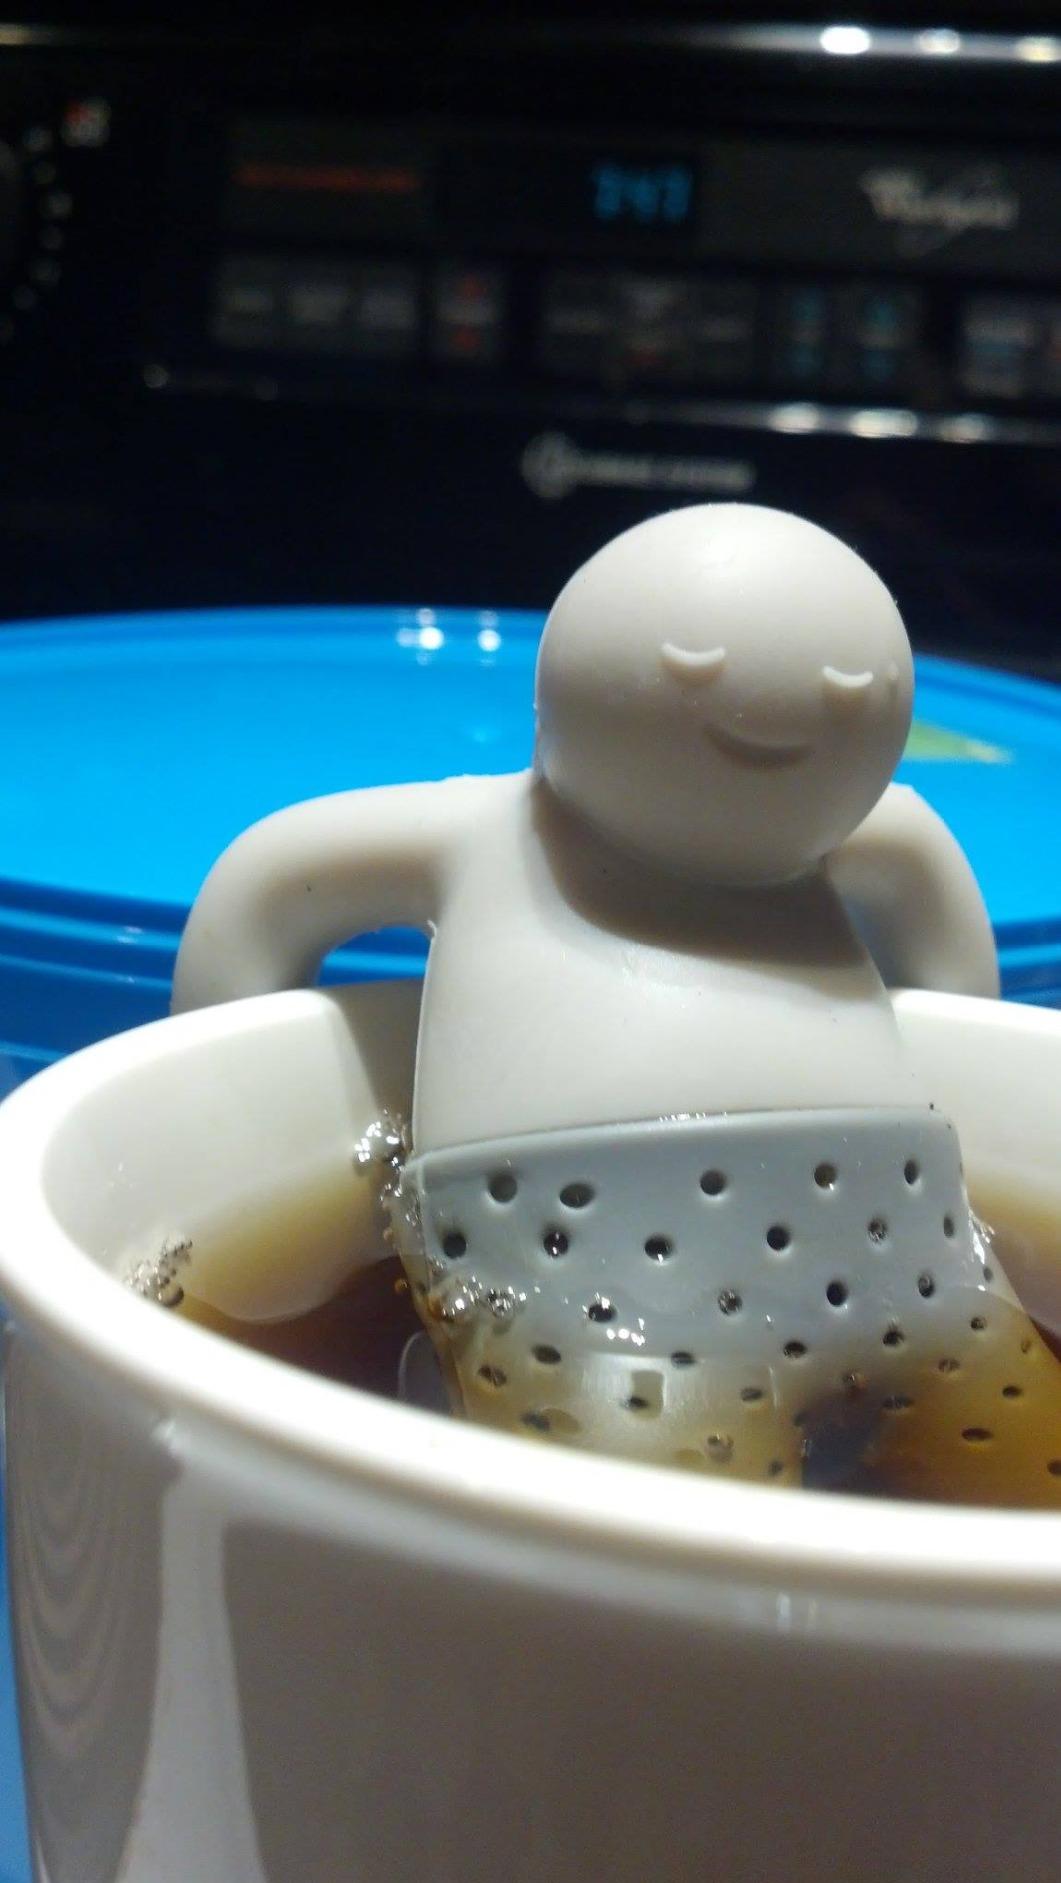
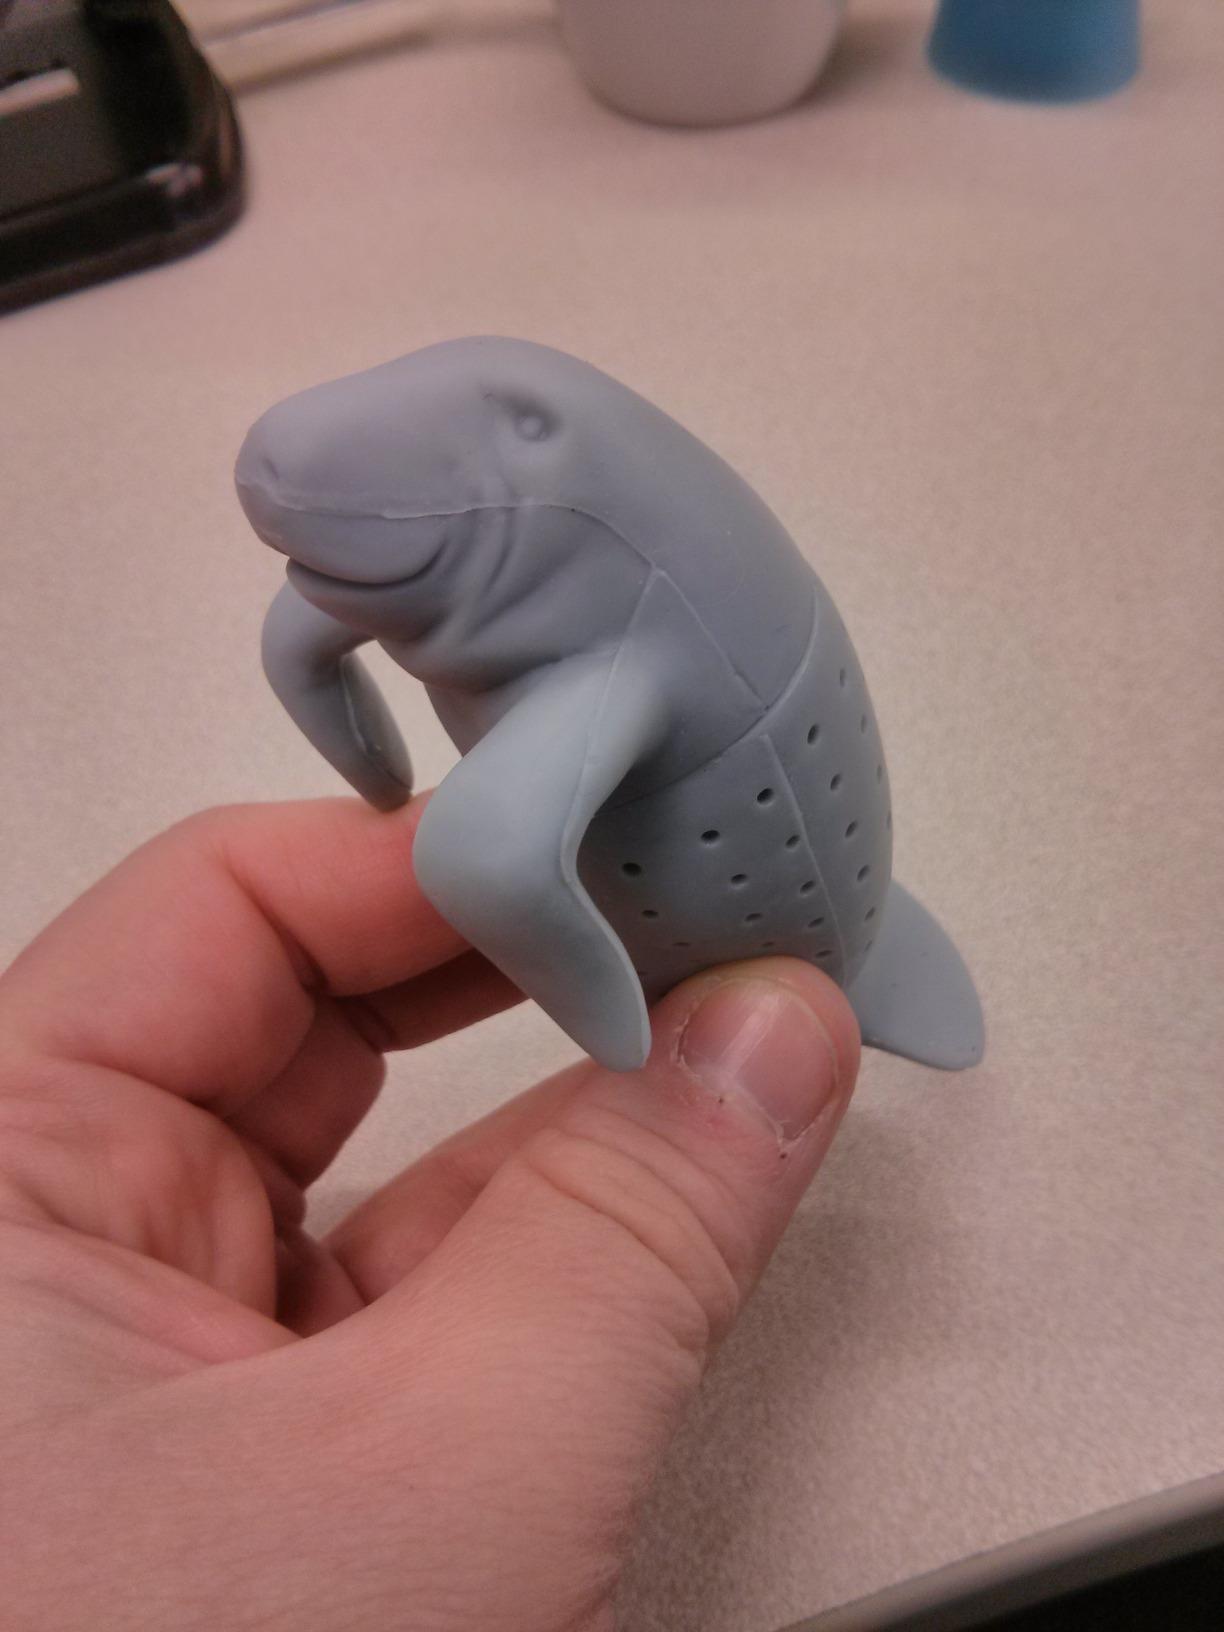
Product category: items_tea
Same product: no